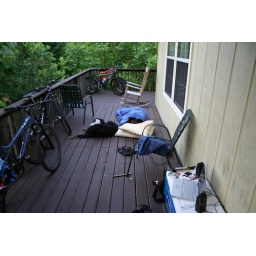
Jason asleep in his blue sleeping bag while Murphy keeps guard